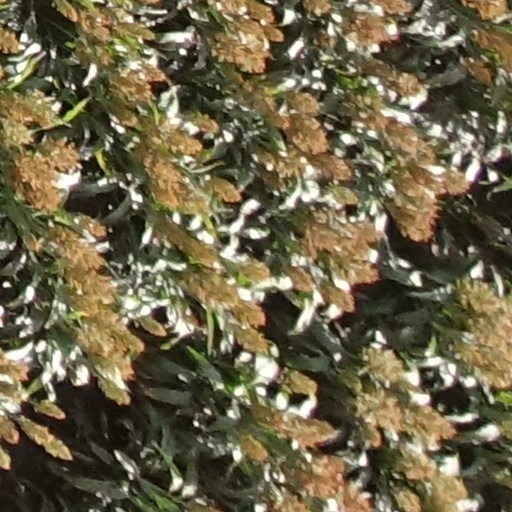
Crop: sorghum